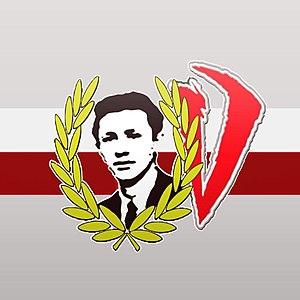
CRB fans Ultras
Le Chabab Riadhi de Belouizdad, appelé plus communément Chabab Belouizdad ou CR Belouizdad ou tout simplement CRB, est un club de football algérien localisé au quartier de Belouizdad à Alger, et fondé le 15 juillet 1962 sous le nom du Chabab Riadhi de Belcourt.